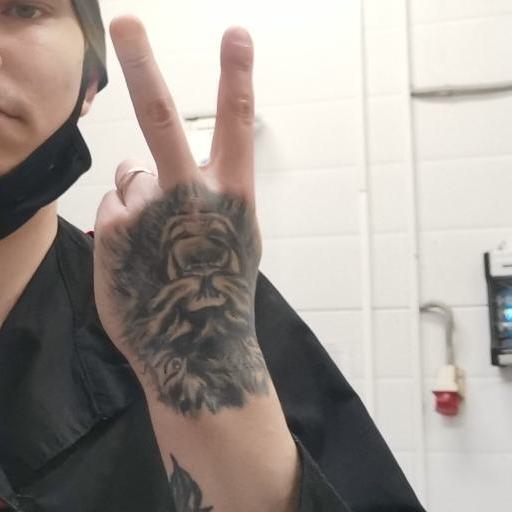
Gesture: peace_inverted